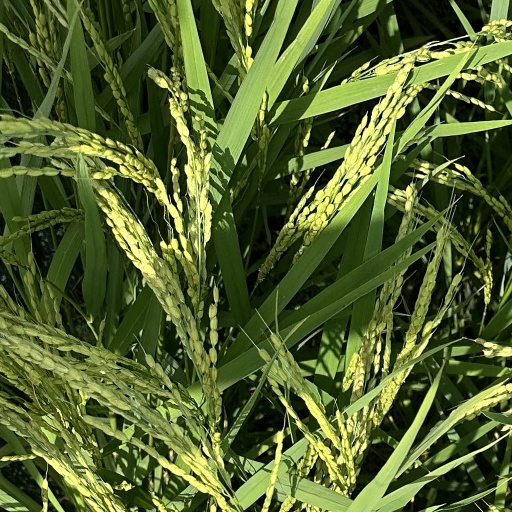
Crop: rice